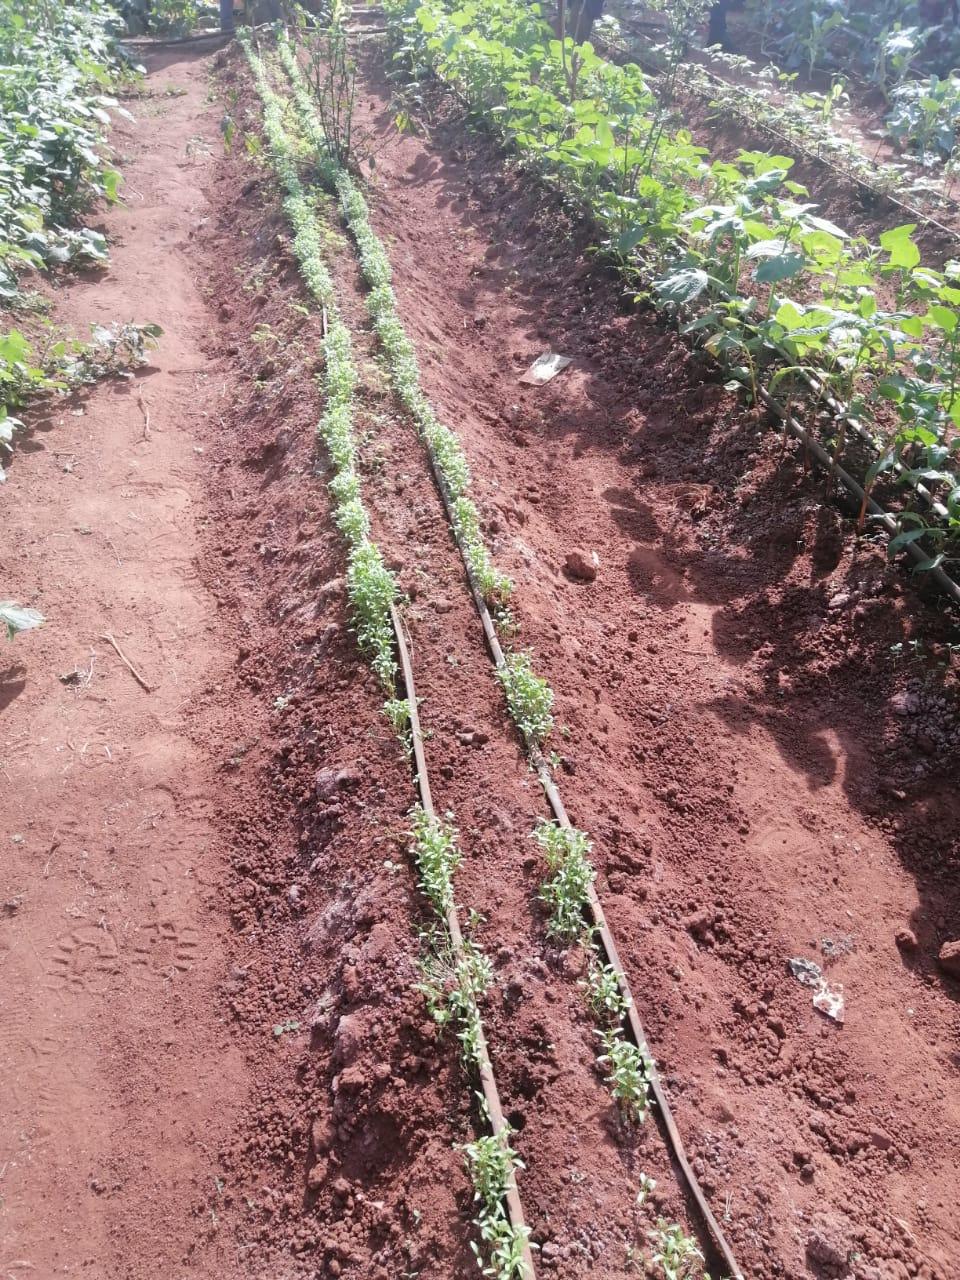
Katikati ya shamba kuna matuta ya mmea yaliyopitishwa mabomba ya umwagiliaji juu yake. Mfumo unawasaidia kusambaza maji kwa urahisi na kwaharaka, kuhakikisha mazao yanapata maji ya kutosha kwa ajili ya ukuaji wake, pia ni muhimu kwa kuongeza uzalishaji.